Rodrigo Duterte 2016 presidential campaign

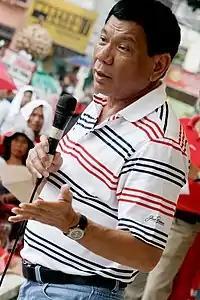
Rodrigo Duterte

Later, during the airing of his weekly program, "Gikan Sa Masa, Para Sa Masa", on a local channel on June 21, 2015, Duterte stated that he was considering suggestions from his friends and supporters to run for president. He also added that he would stop expressing non-interest in starting a presidential campaign.